Balthasar Neumann

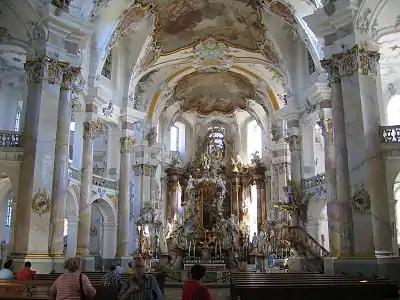
Interior of the Basilica of the Fourteen Holy Helpers

Neumann is believed to have been born on 27 January 1687 in Eger, Kingdom of Bohemia (today Cheb, Czech Republic), the seventh of nine children of cloth-maker Hans Christoph Neumann (d. 1713) and his wife Rosina (1645–1707). Neumann was baptized on 30 January 1687. His first apprenticeship was spent working at a bell and gun foundry in Eger. However, during his Journeyman years he came to Würzburg in 1711. In 1712, he attended lessons on geometry, architecture and land surveying and joined the local military, in which he remained until his death, then holding the rank of colonel of the artillery. He created measurement instruments (1712, Deutsches Museum/Munich and 1713, Mainfränkisches Museum, Würzburg), a map of Würzburg (1715, copy at the War Archive, Munich) and some drawings for a new abbey at Ebrach Abbey (1716, now lost).